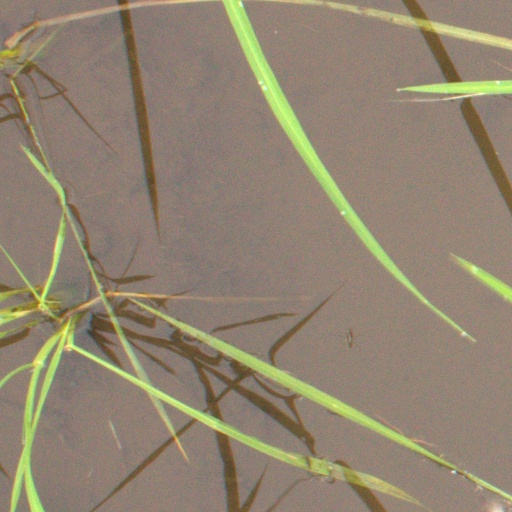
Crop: rice